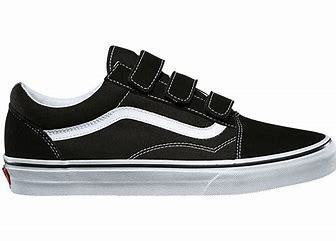
Brand: Vans
Model: Old Skool V